Cathodic protection

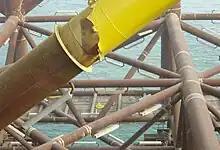
Aluminium sacrificial anodes "(light colored rectangular bars)" mounted on a steel jacket structure

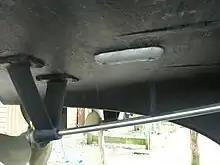
Zinc sacrificial anode "(rounded object)" screwed to the underside of the hull of a small boat

Cathodic protection (CP) is a technique used to control the corrosion of a metal surface by making it the cathode of an electrochemical cell. A simple method of protection connects the metal to be protected to a more easily corroded "sacrificial metal" to act as the anode. The sacrificial metal then corrodes instead of the protected metal. For structures such as long pipelines, where passive galvanic cathodic protection is not adequate, an external DC electrical power source is used to provide sufficient current.